Iris Cummins

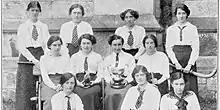
Cummins holding hockey trophy

Cummins began to study in UCC in 1912. At that time there were 78 women students out of the 420 students enrolled. She graduated with an engineering degree in 1915. During her time in engineering Cummins was editor of the "Journal of the Engineering Society"